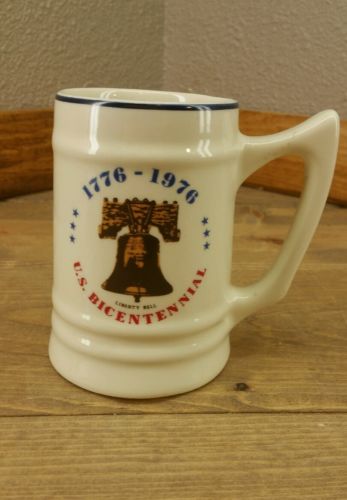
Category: mug